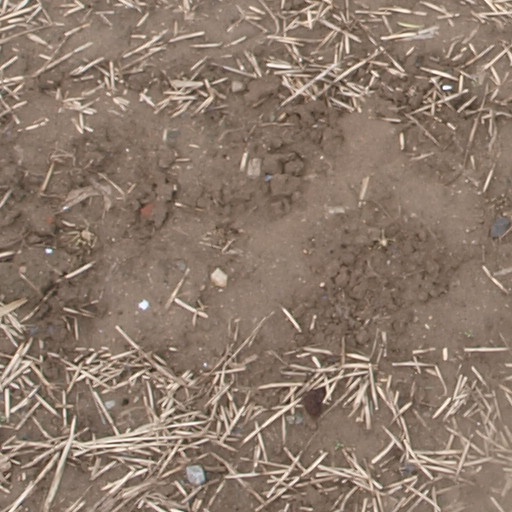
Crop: maize; corn